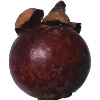
Label: mangostan